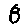
Label: 8